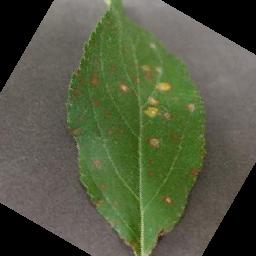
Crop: apple
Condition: cedar_rust